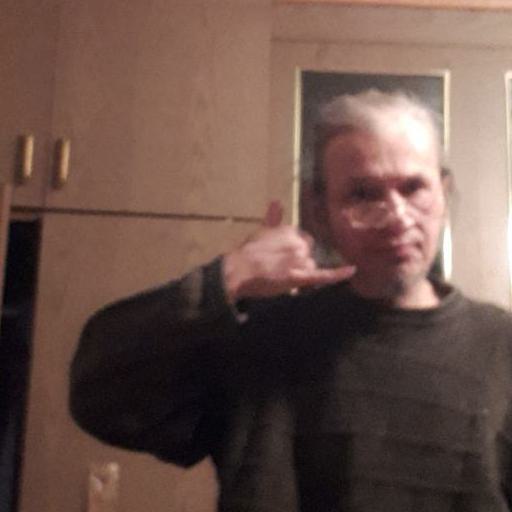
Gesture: call